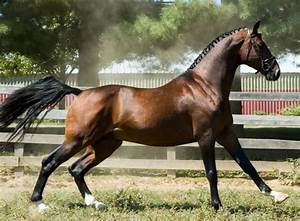
Label: cavallo